Dale Underwood

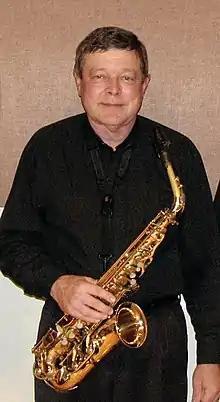
Dale Underwood, saxophonist

Born in 1948, Underwood grew up in Cortland, New York. He began saxophone at age nine and first studied with Alfred Fabrizio, and later Bob Carabia. Underwood attended Homer High School and during these years his teachers included Charles Roberts, Kenton Briggs, and Joseph Rioden. During this time, the Ithaca College band performed at Homer High School, and featured saxophonist Donald Sinta on Maurice Whitney's "Introduction and Samba". This occasion greatly influenced Underwood.